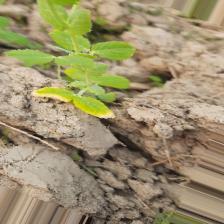
Label: Ascochyta blight